Mollusca

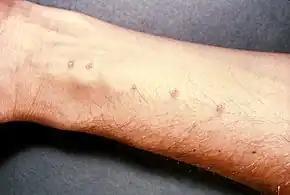
Skin vesicles created by the penetration of "Schistosoma" (Source: CDC)

Other luxury and high-status products were made from molluscs. Tyrian purple, made from the ink glands of murex shells, "fetched its weight in silver" in the fourth century BC, according to Theopompus. The discovery of large numbers of "Murex" shells on Crete suggests the Minoans may have pioneered the extraction of "imperial purple" during the Middle Minoan period in the 20th–18th centuries BC, centuries before the Tyrians. Sea silk is a fine, rare, and valuable fabric produced from the long silky threads (byssus) secreted by several bivalve molluscs, particularly "Pinna nobilis", to attach themselves to the sea bed. Procopius, writing on the Persian wars "circa" 550 CE, "stated that the five hereditary satraps (governors) of Armenia who received their insignia from the Roman Emperor were given chlamys (or cloaks) made from "lana pinna". Apparently, only the ruling classes were allowed to wear these chlamys."